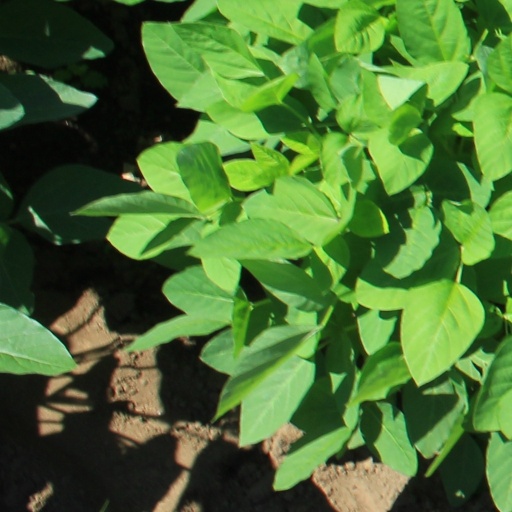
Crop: soybean